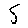
Label: 5